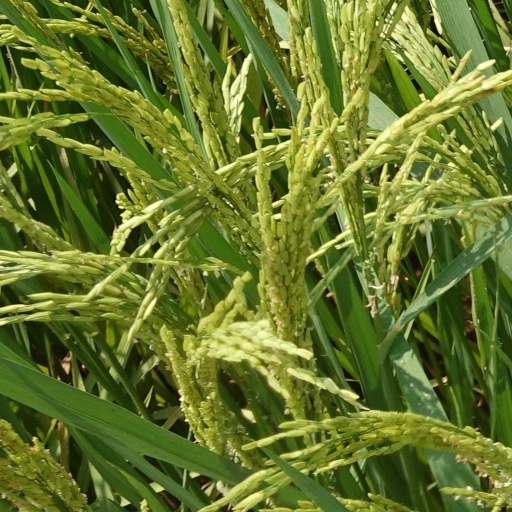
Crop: rice